Timeline of Indo-Greek kingdoms

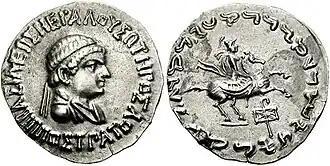
Tetradrachm of Hippostratus, reigned circa 65-55 BCE.

The following kings ruled the western parts of the Indo-Greek/Graeco-Bactrian realms, which are here referred to as the "Western kingdom". Probably after the death of Menander I, the Paropamisadae and Arachosia broke loose, and the Western kings eventually seem to have extended into Gandhara by the following kings. Several of its rulers are believed to have belonged to the house of Eucratides.